Zweibrücker

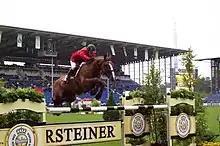
A Zweibrücker horse performing show jumping

The breeding objective, based on market demands, is currently a horse suitable for dressage, jumping, and eventing, though combined driving is also mentioned. In North America, the breeding objective includes suitability for show hunter competition, as well.